Team Unique

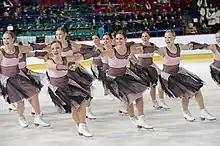
Team Unique at the 2013 Cup of Berlin.

Team Unique is a senior-level synchronized skating team from Helsinki, Finland, and is one of the best synchronized skating teams in senior level. It is 2013 world champion, silver medalist in 2009 and 2025 and bronze medalist in 2023. Currently, they are ranked second in the world by the International Skating Union. The team won also the Challenger Series in 2020. The same year the team was chosen to represent Finland in the world championships, but due to Covid19, the competions were called off.